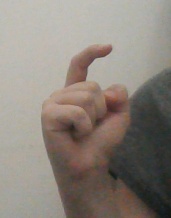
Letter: ra